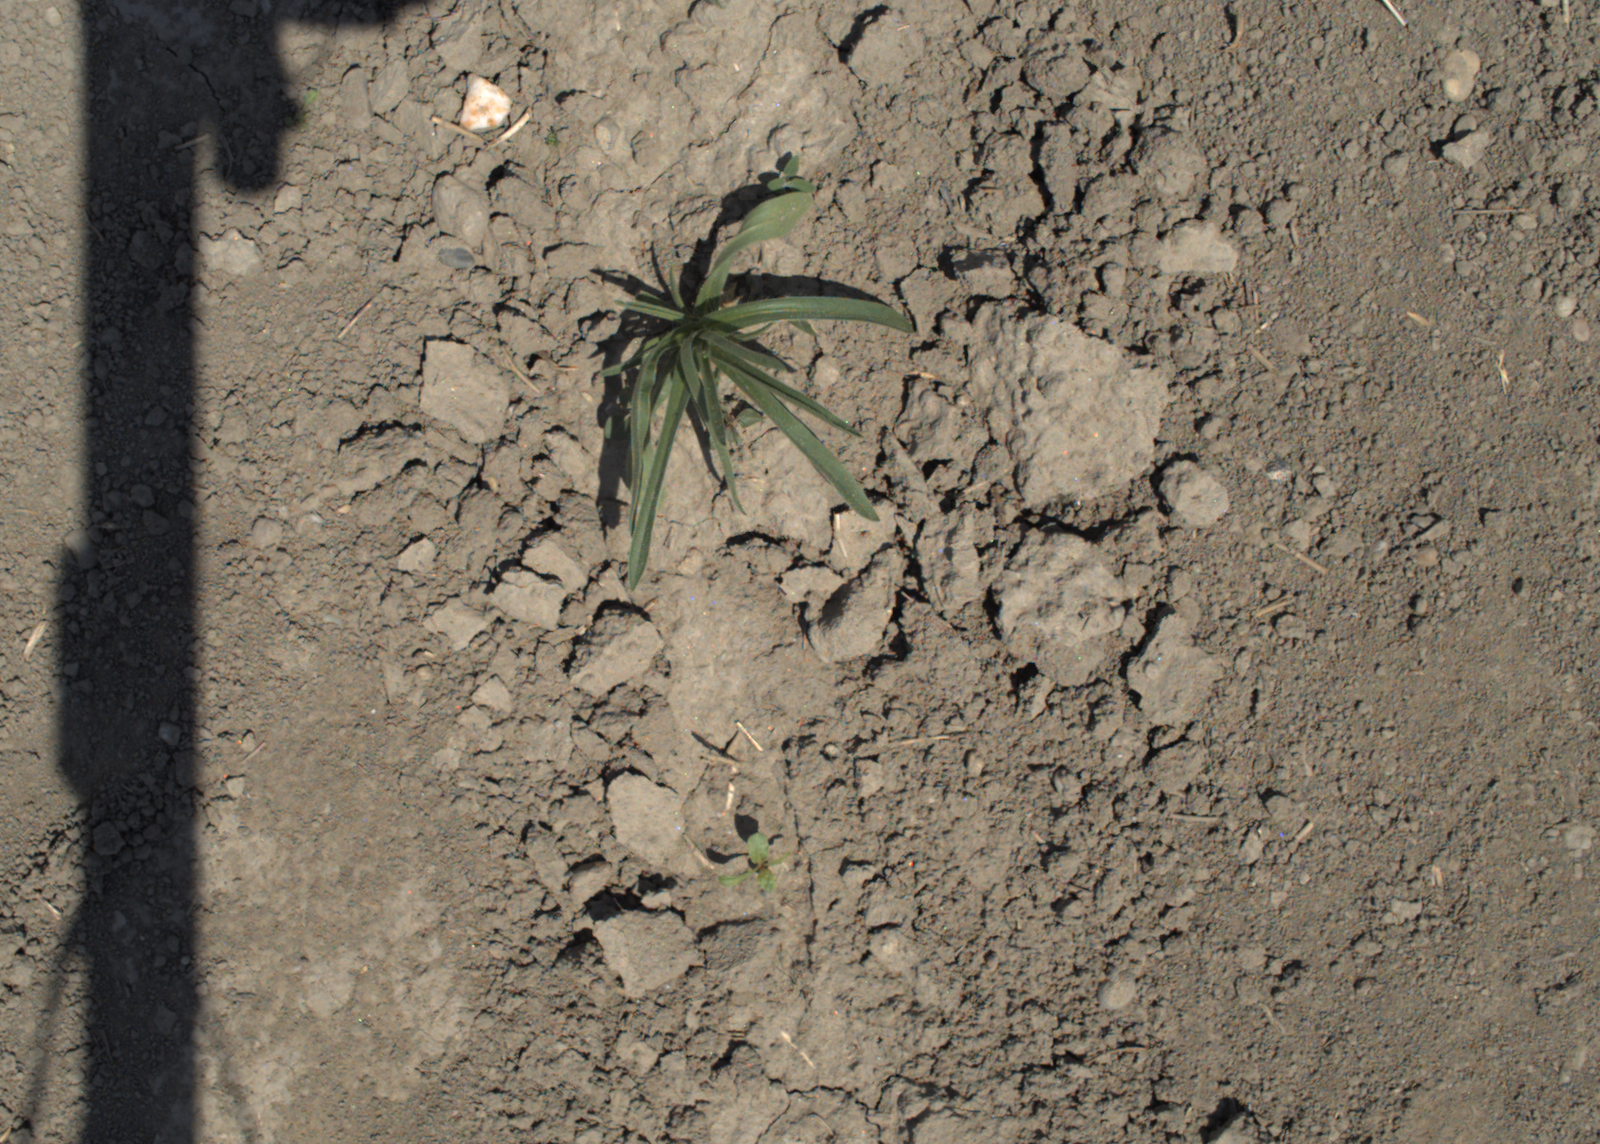
Capture date: 10.06.2021 12:40:51
Weather: sunny
Wind: light
Seeding date: 27.04.2021
Plant canopy height (mm): 797